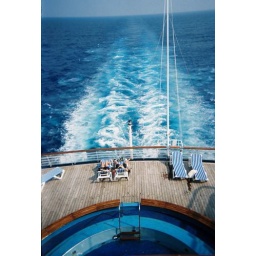
ship ripples in ocean